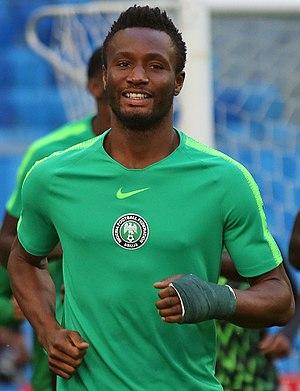
John Michael Nchekwube Obinna, dit John Obi Mikel, est un footballeur international nigérian, qui évolue au poste de milieu de terrain à Stoke City.